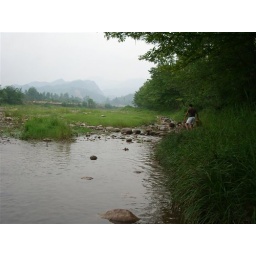
river near family country house